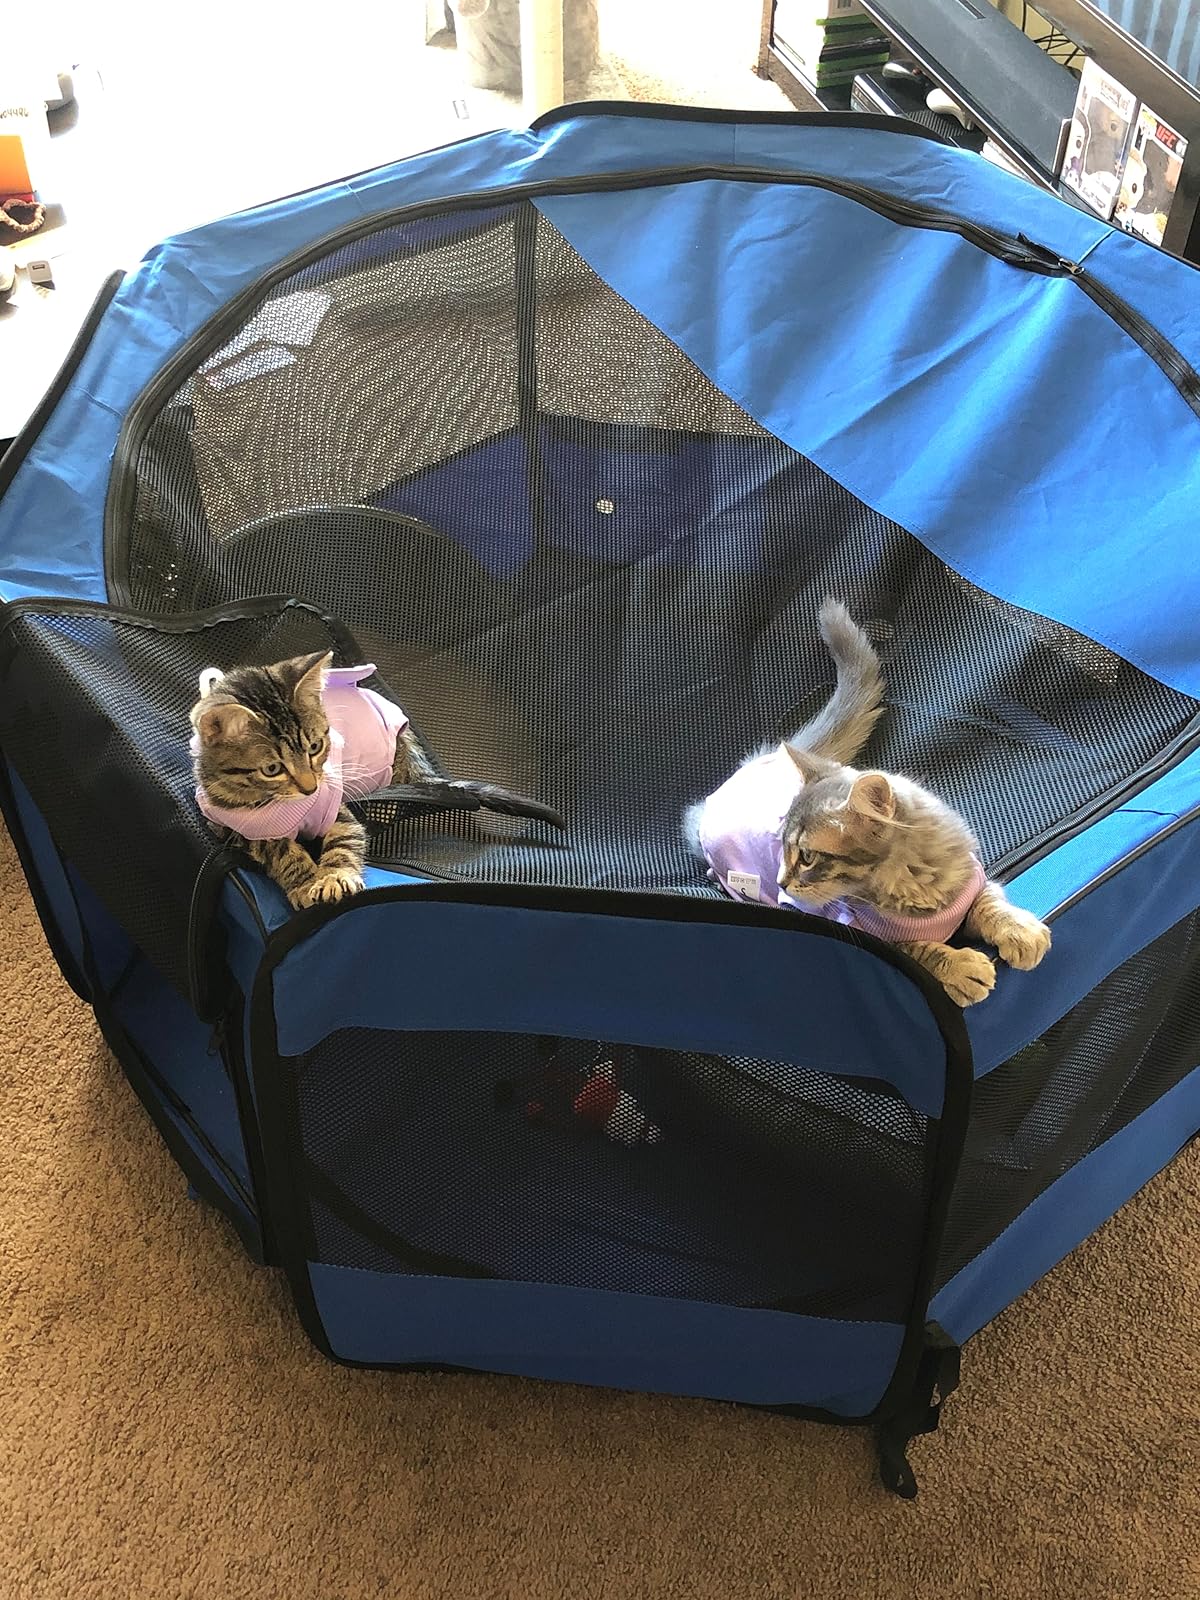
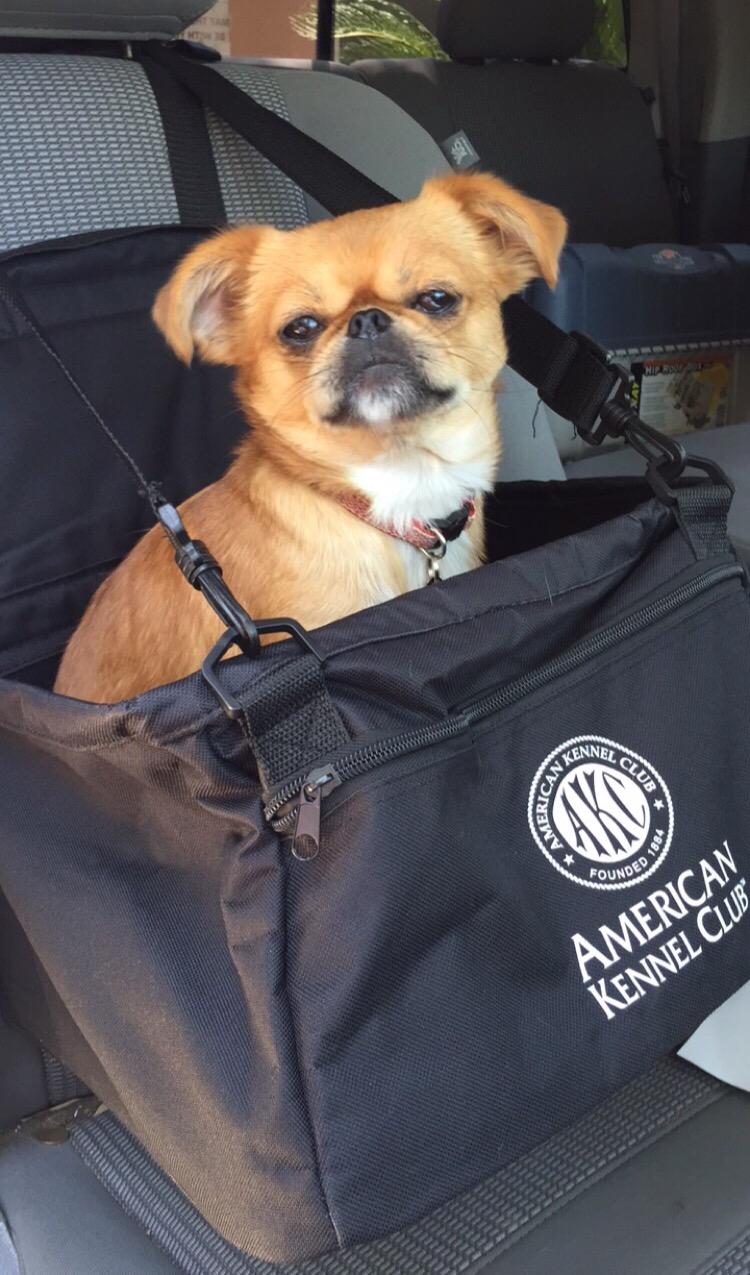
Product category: items_kennel
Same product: no